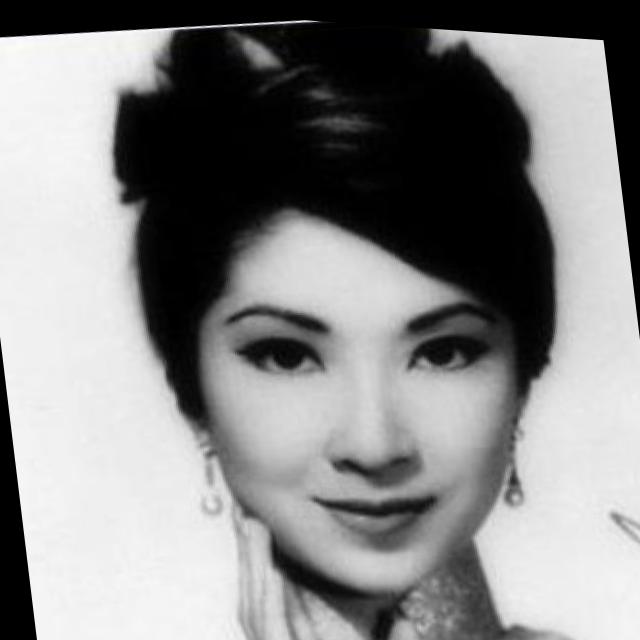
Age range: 21-44